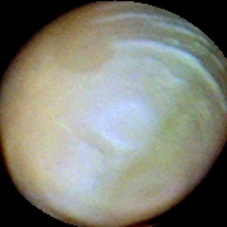
Label: Immature